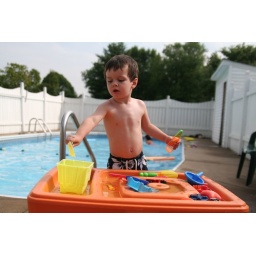
Playing with the water table by the pool